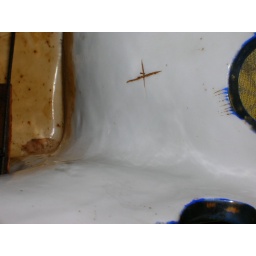
X mark under base of Japy Porcelain Statue clock